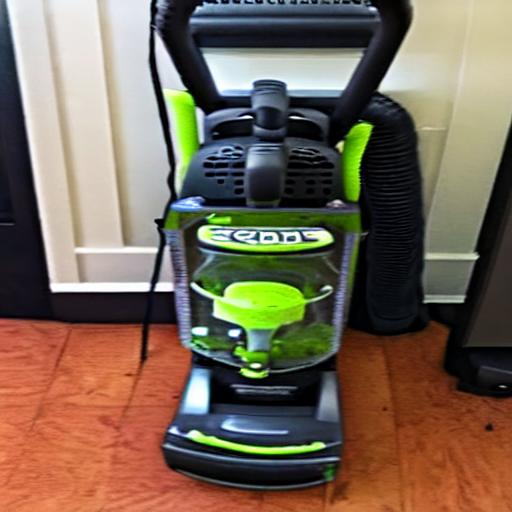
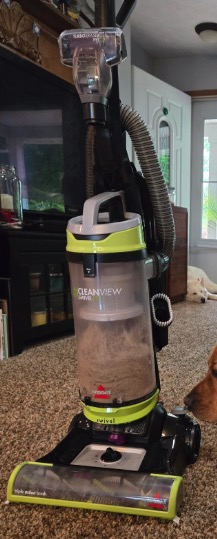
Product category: items_vacuum
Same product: no